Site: brandenburg
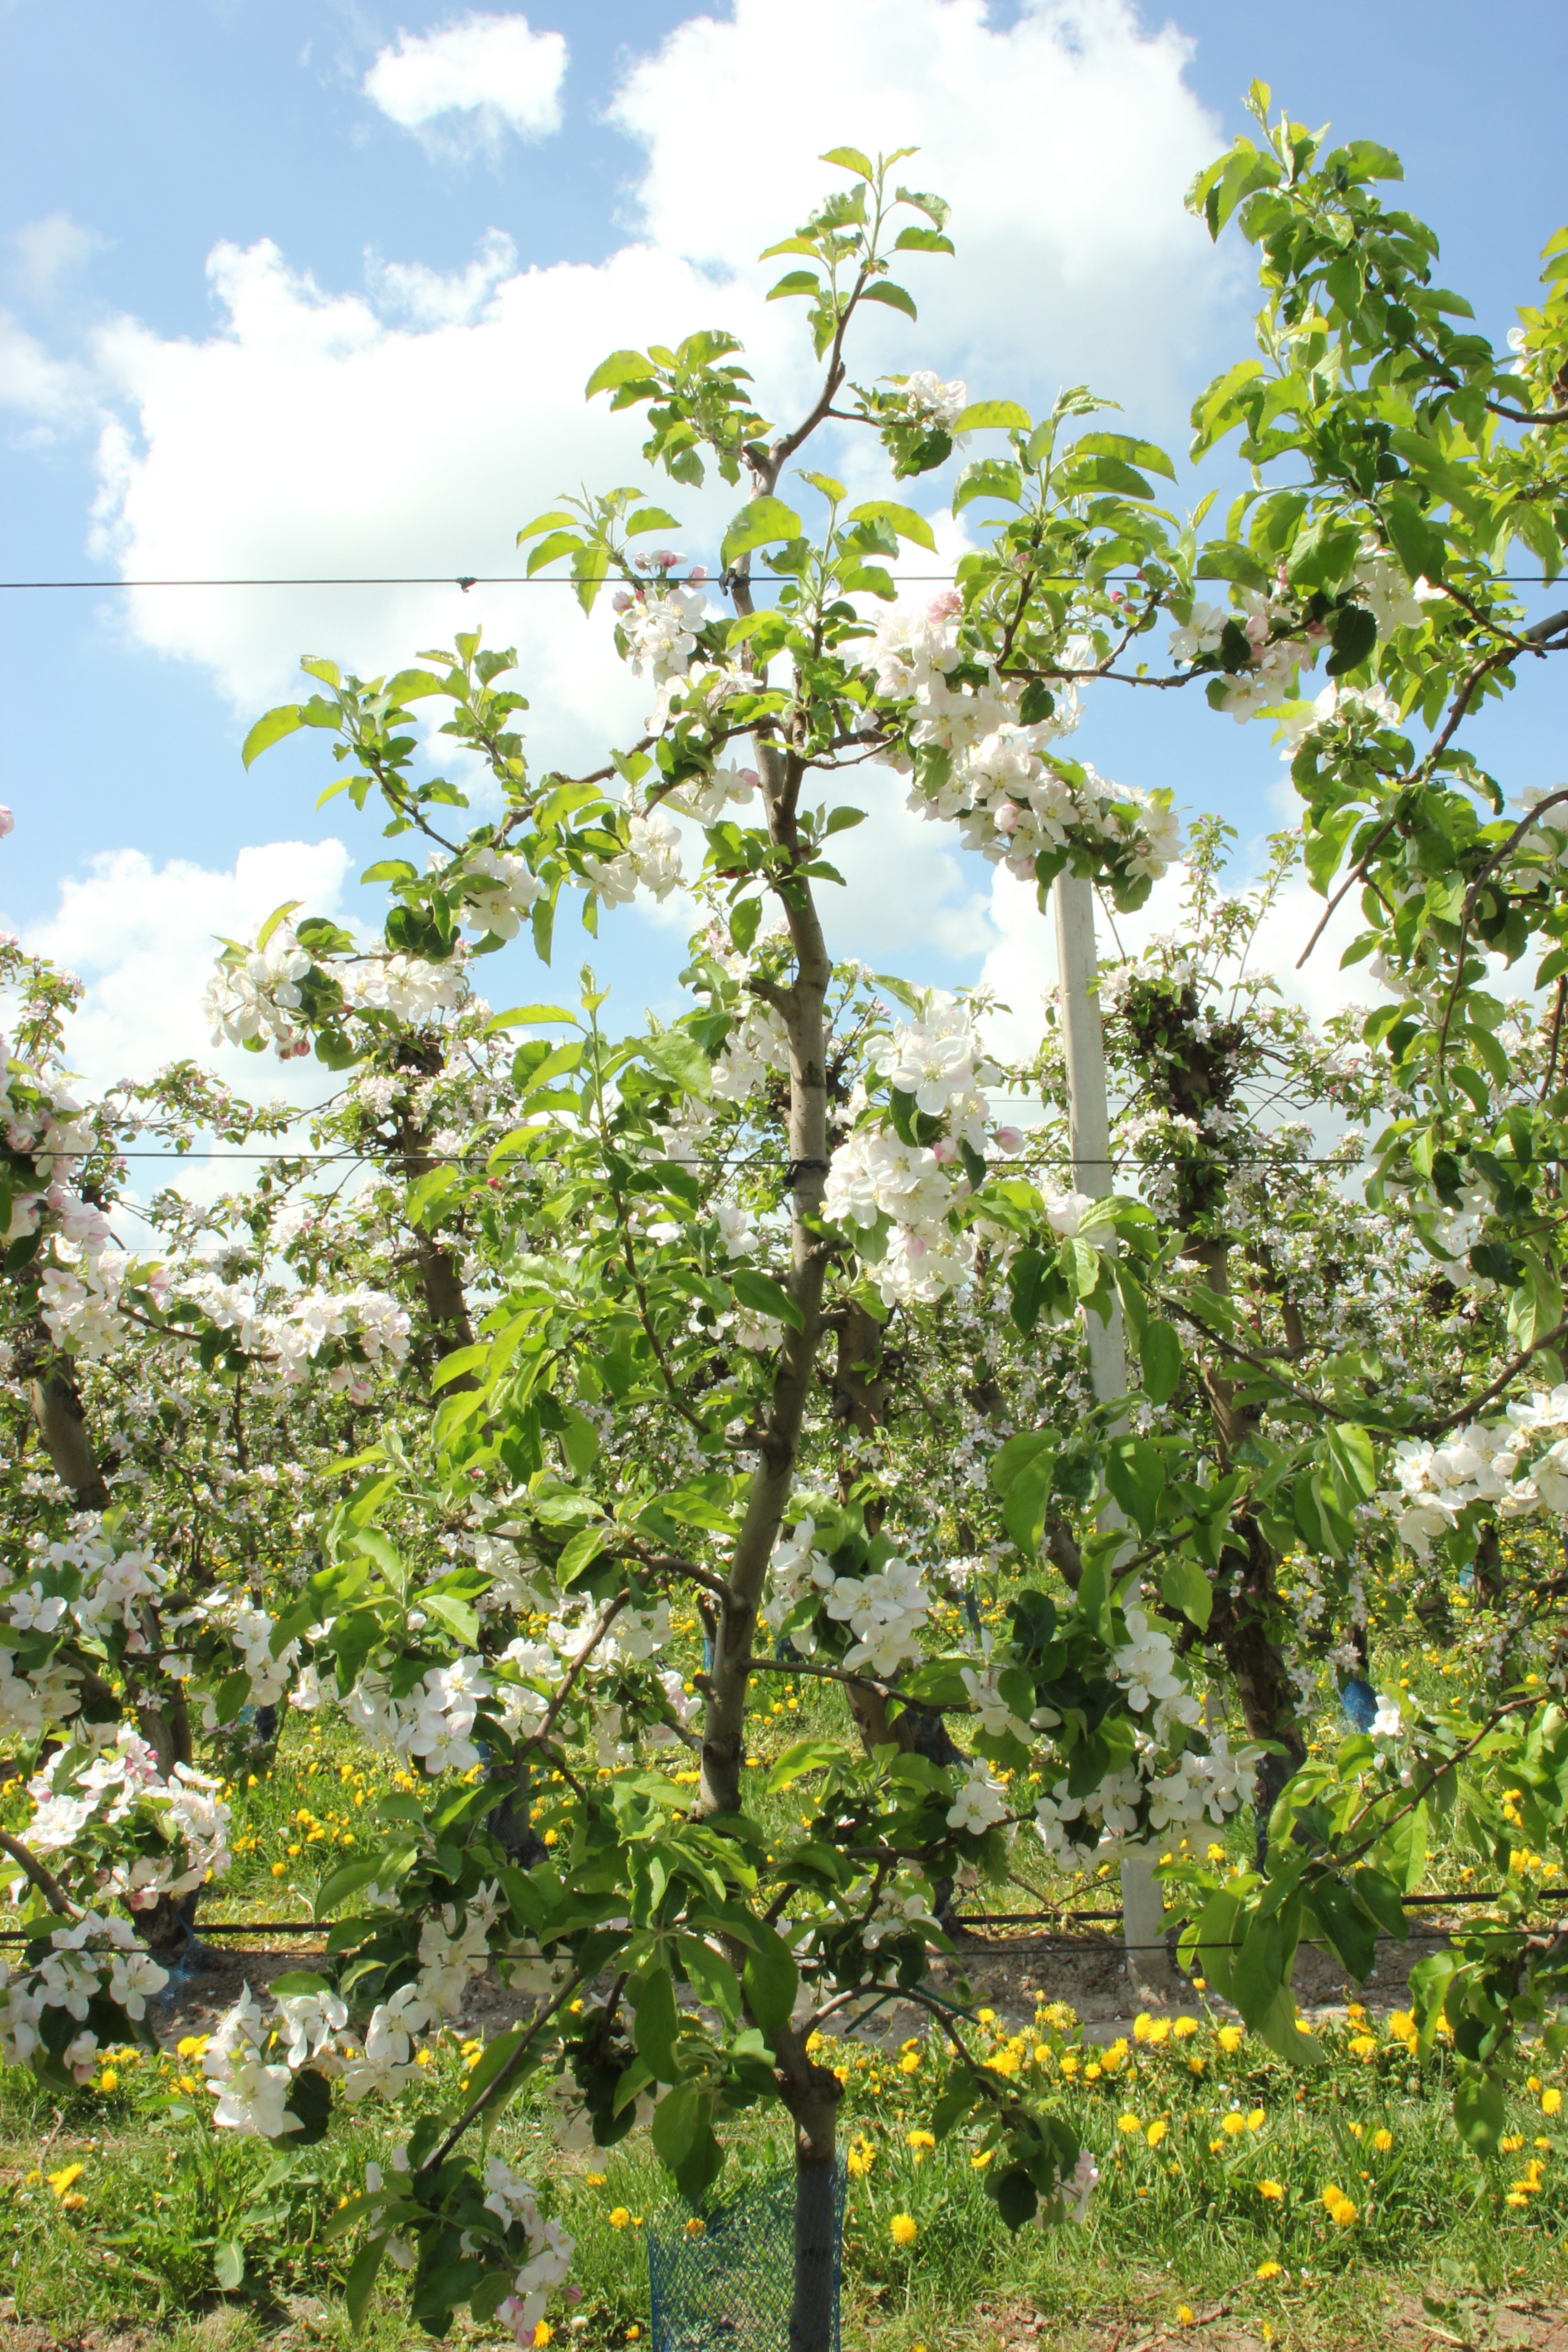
Growth stage (BBCH 65): Flowering